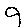
Label: 9